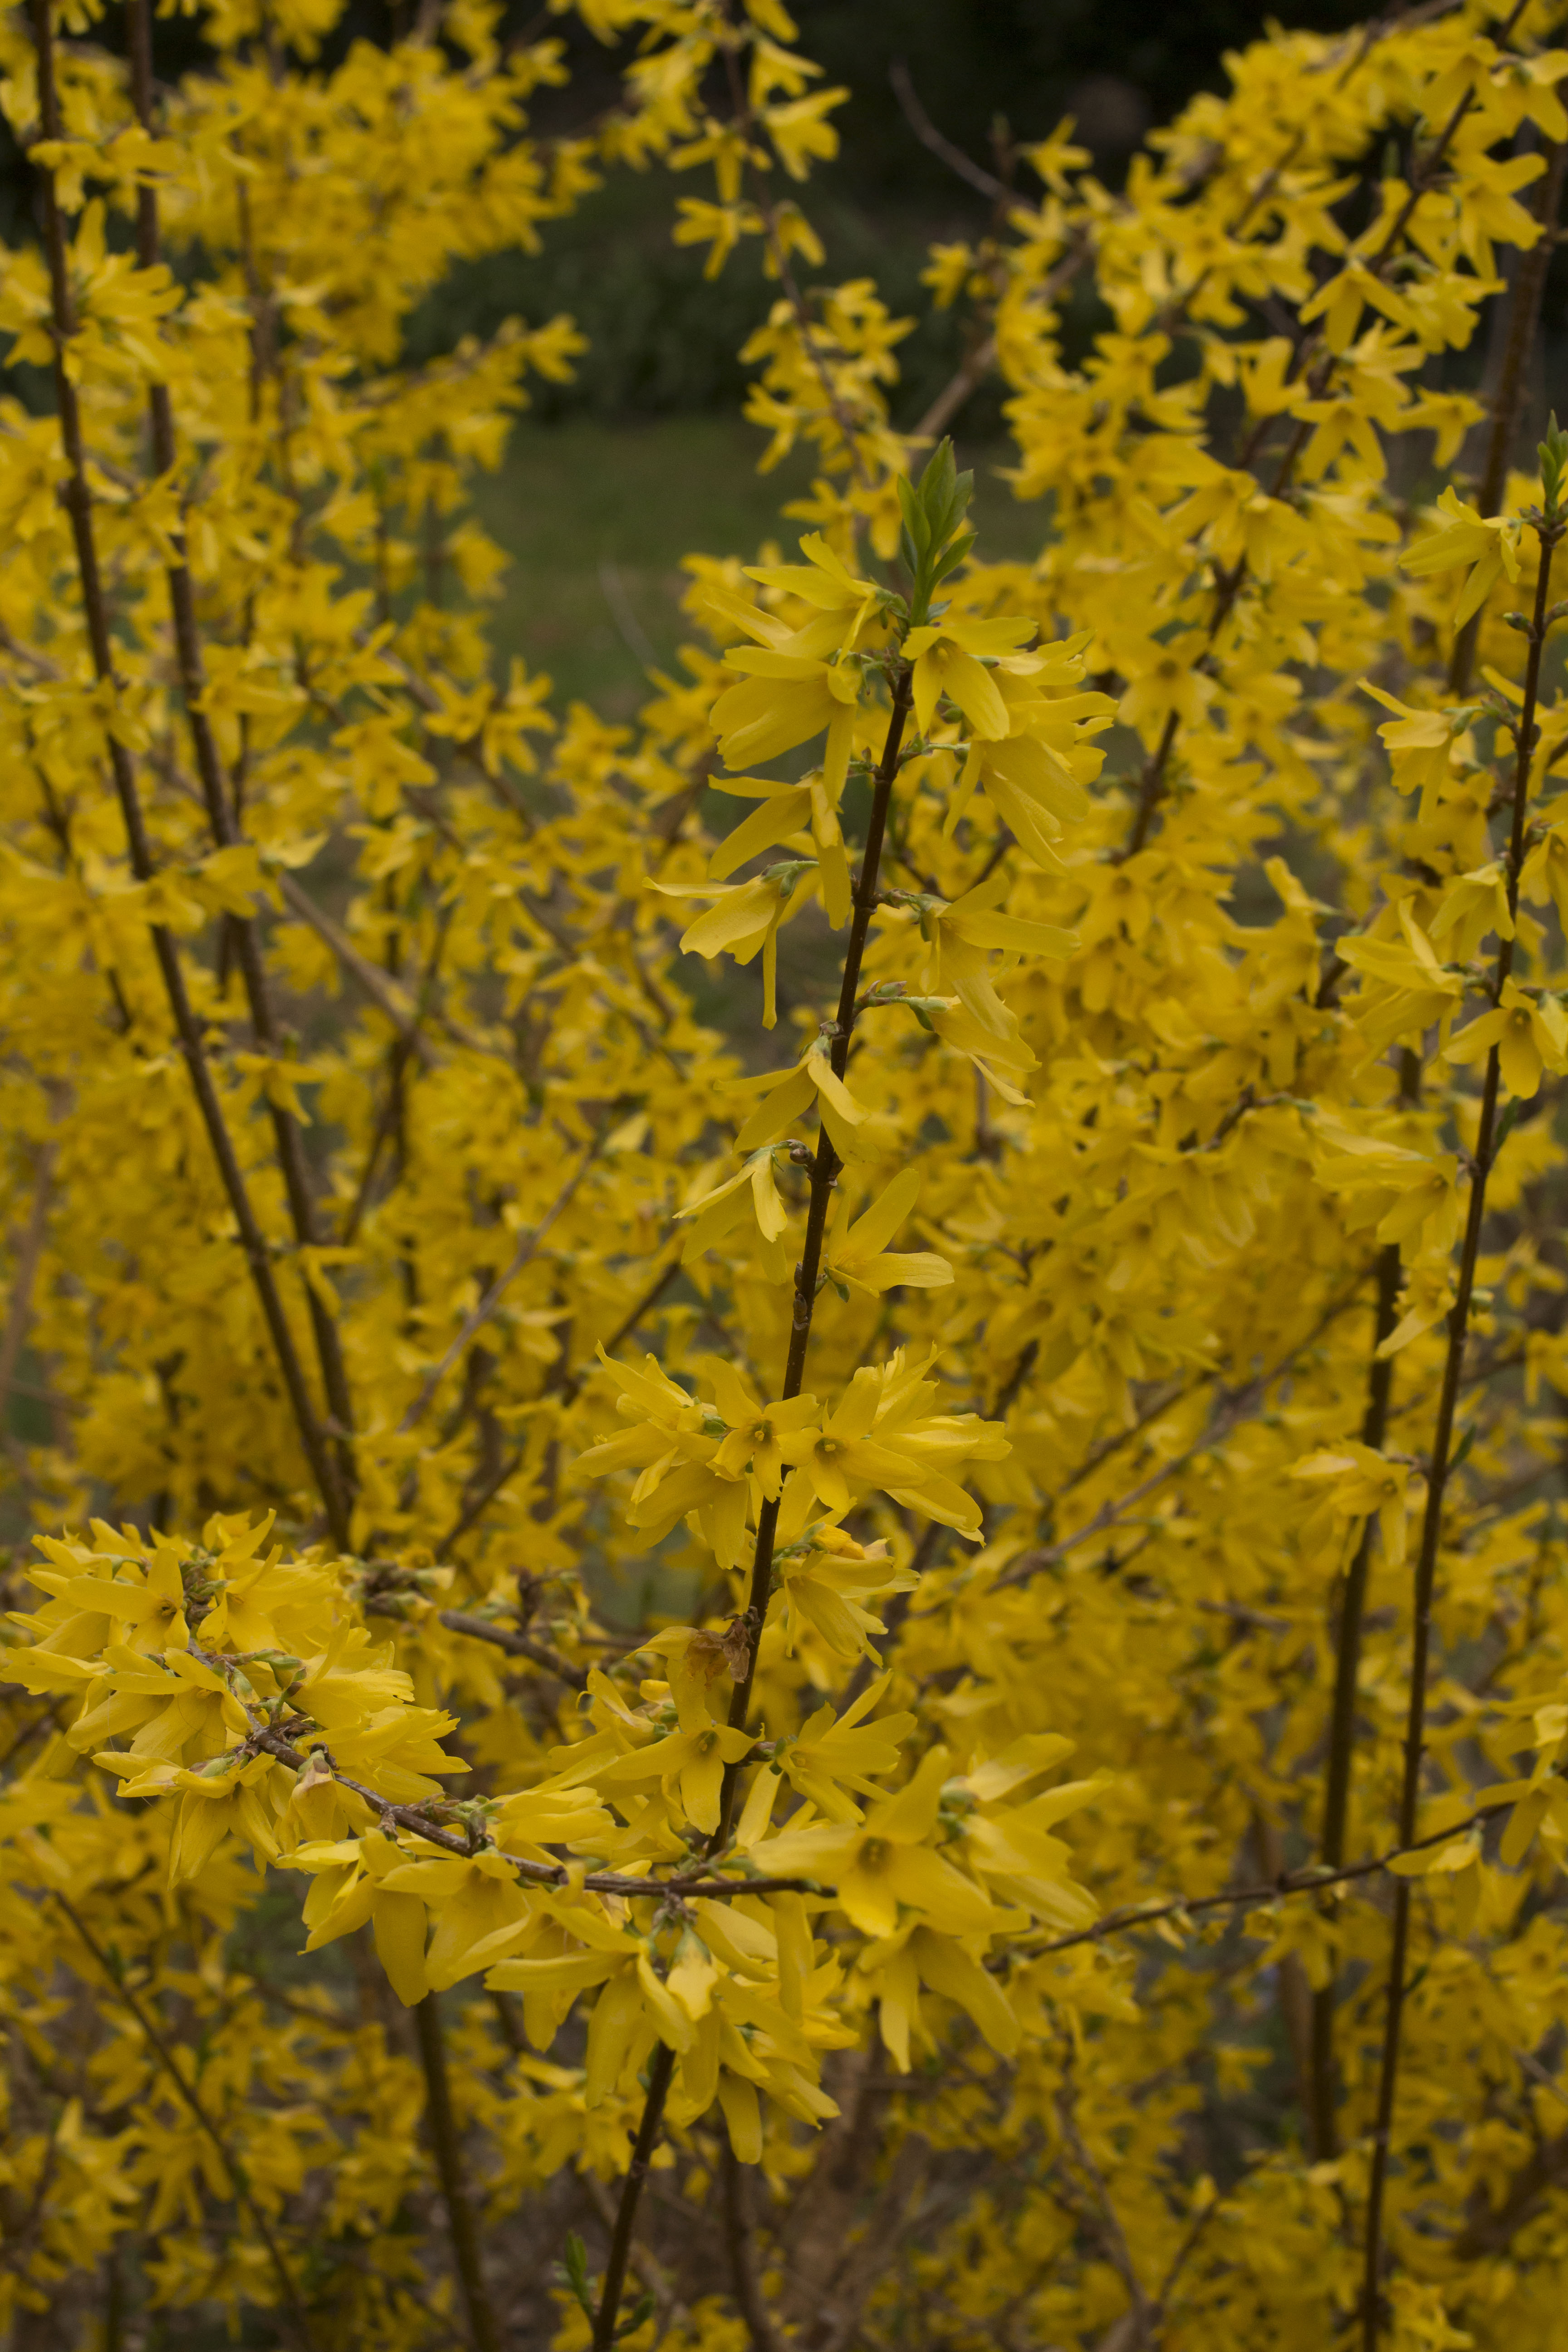
tree, grass, branch, plant, leaf, flower, spring, autumn, yellow, flora, rapeseed, twig, deciduous, maidenhair tree, plant stem, mustard plant